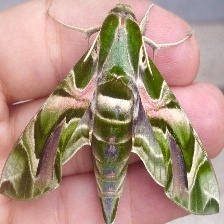
Species: OLEANDER HAWK MOTH